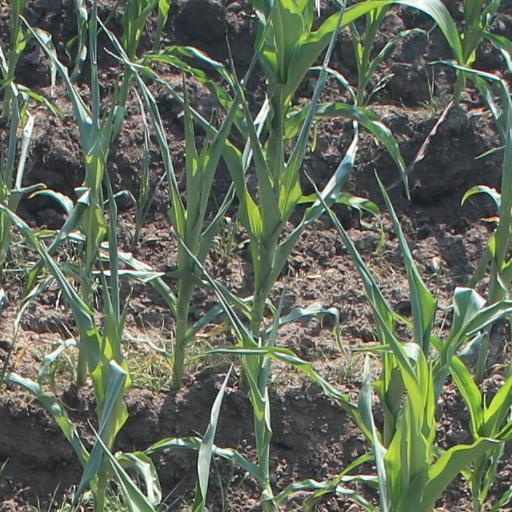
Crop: maize; corn